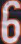
Number: 6